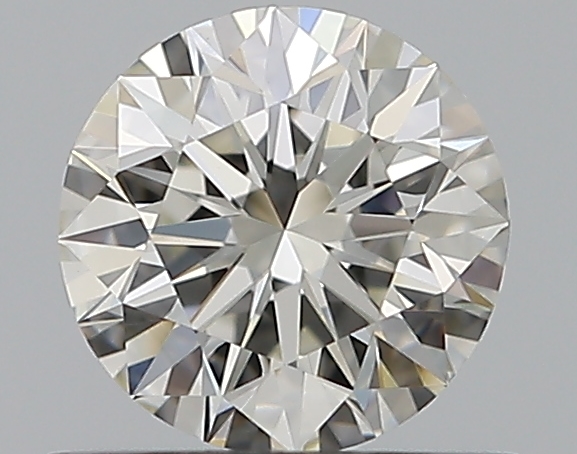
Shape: round
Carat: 0.52
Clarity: VS1
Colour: I
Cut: EX
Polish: EX
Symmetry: EX
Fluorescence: ST
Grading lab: GIA
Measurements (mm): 5.11 x 5.15 x 3.21